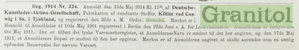
Granitol
"Anmeldelse af Granitol som varemærke for ""læderimitation""